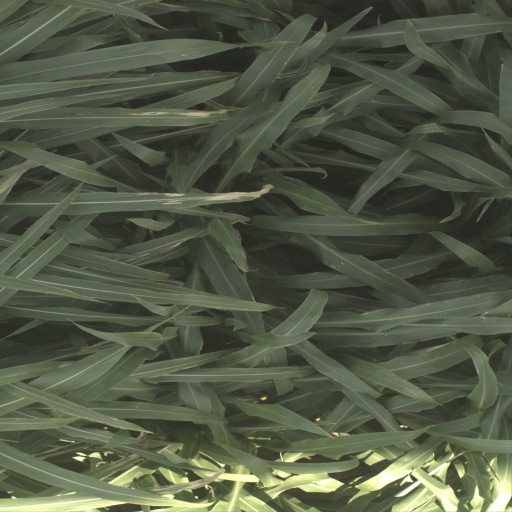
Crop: sorghum